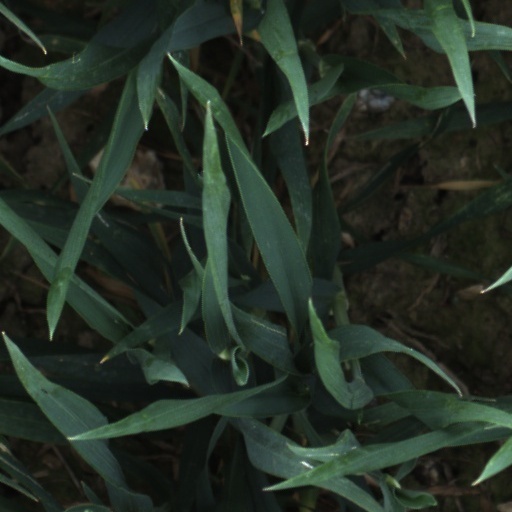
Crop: wheat